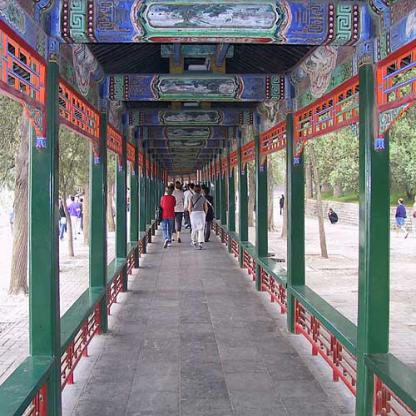
Scene: Indoor